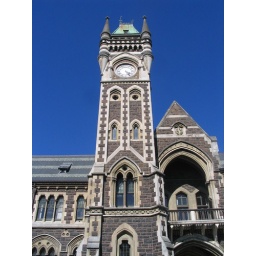
the old clock tower in the center of campus